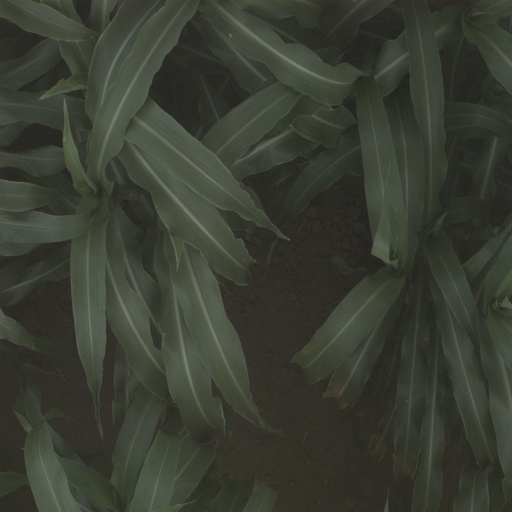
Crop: sorghum